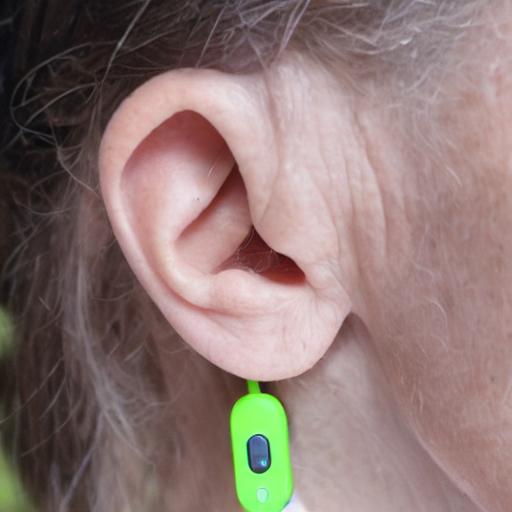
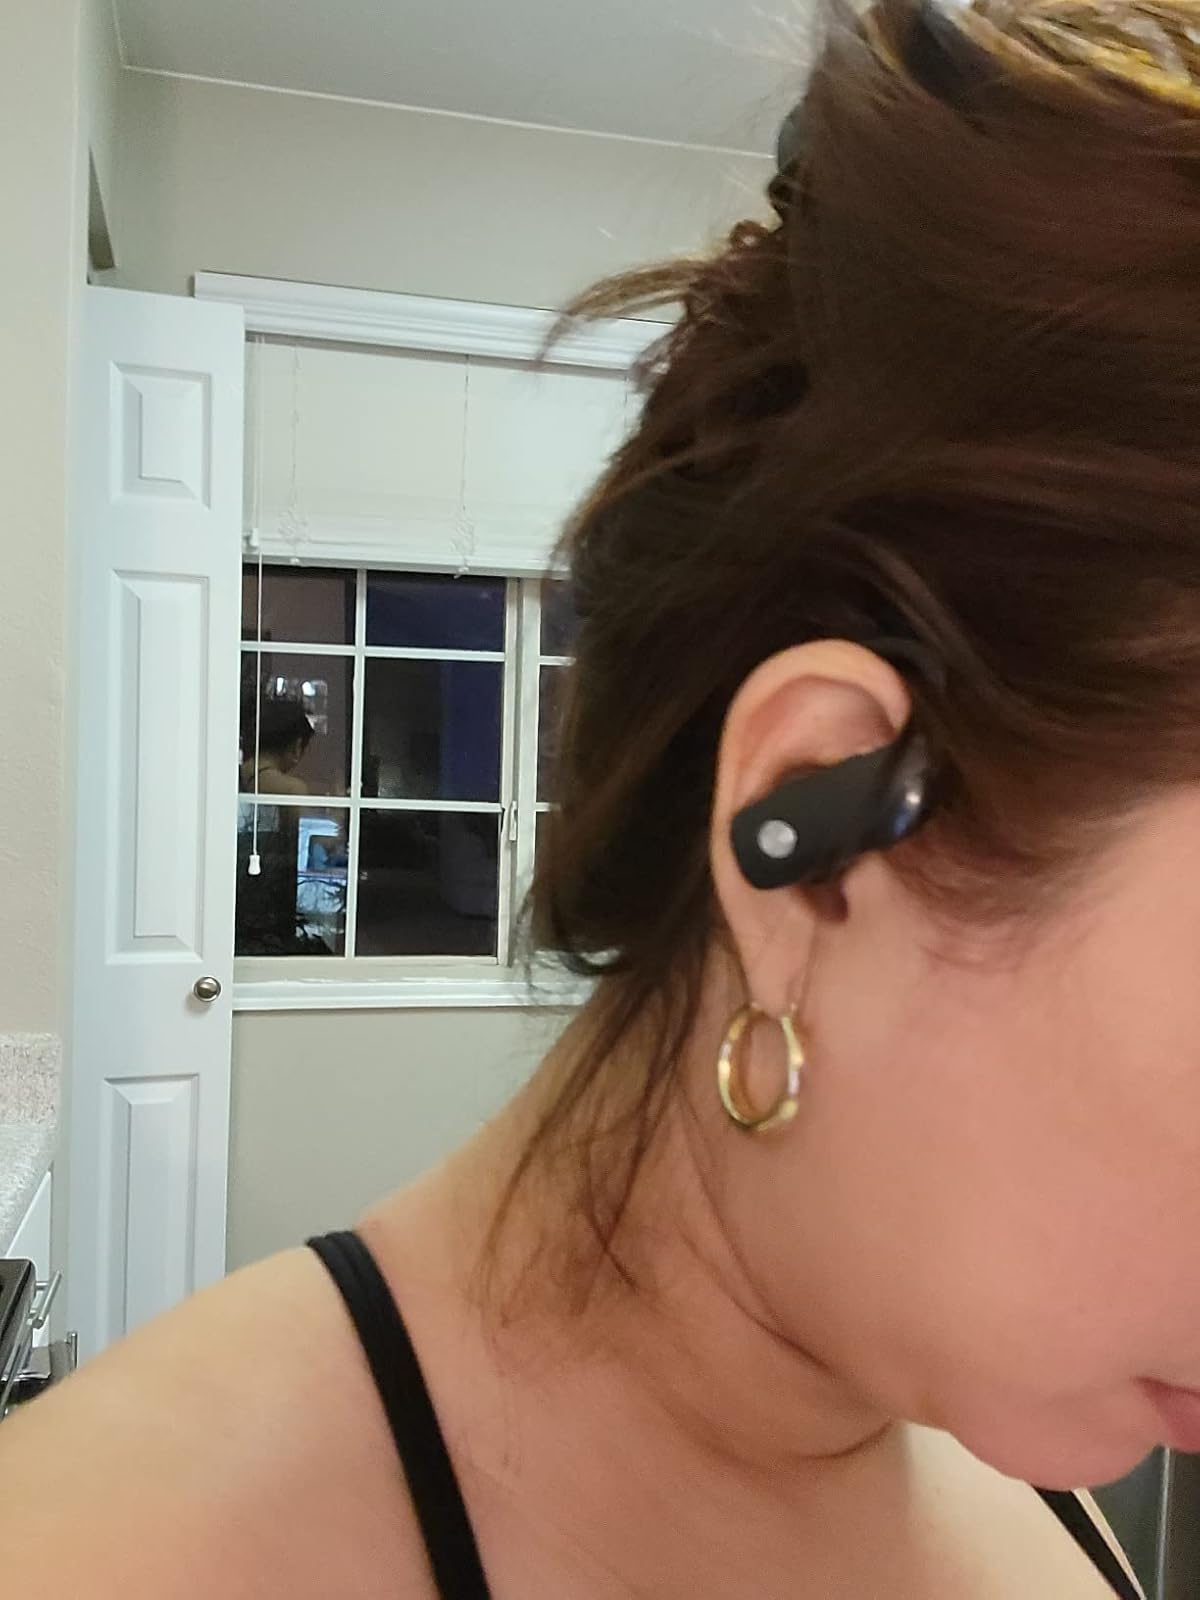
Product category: earbuds
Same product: no